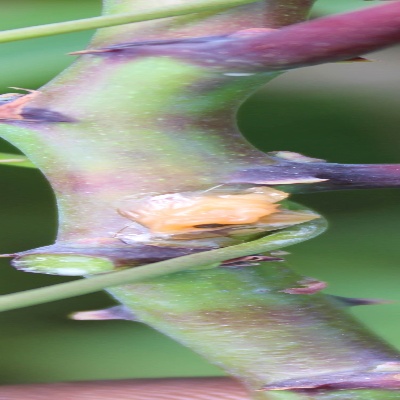
Crop: Cassava
Condition: bacterial blight